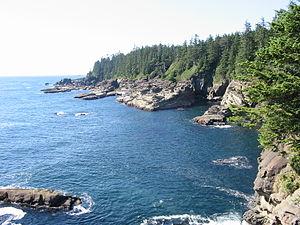
Le Sentier de la Côte-Ouest ou SCO est un sentier de randonnée parcourant 75 km de la côte sud ouest de l'île de Vancouver en Colombie-Britannique. Il fut construit en 1907 pour faciliter le sauvetage et l'évacuation des naufragés le long de cette côte faisant partie du cimetière du Pacifique. Il fait désormais partie de la réserve de parc national Pacific Rim et est souvent considéré comme l'un des meilleurs sentiers de randonnée du monde.